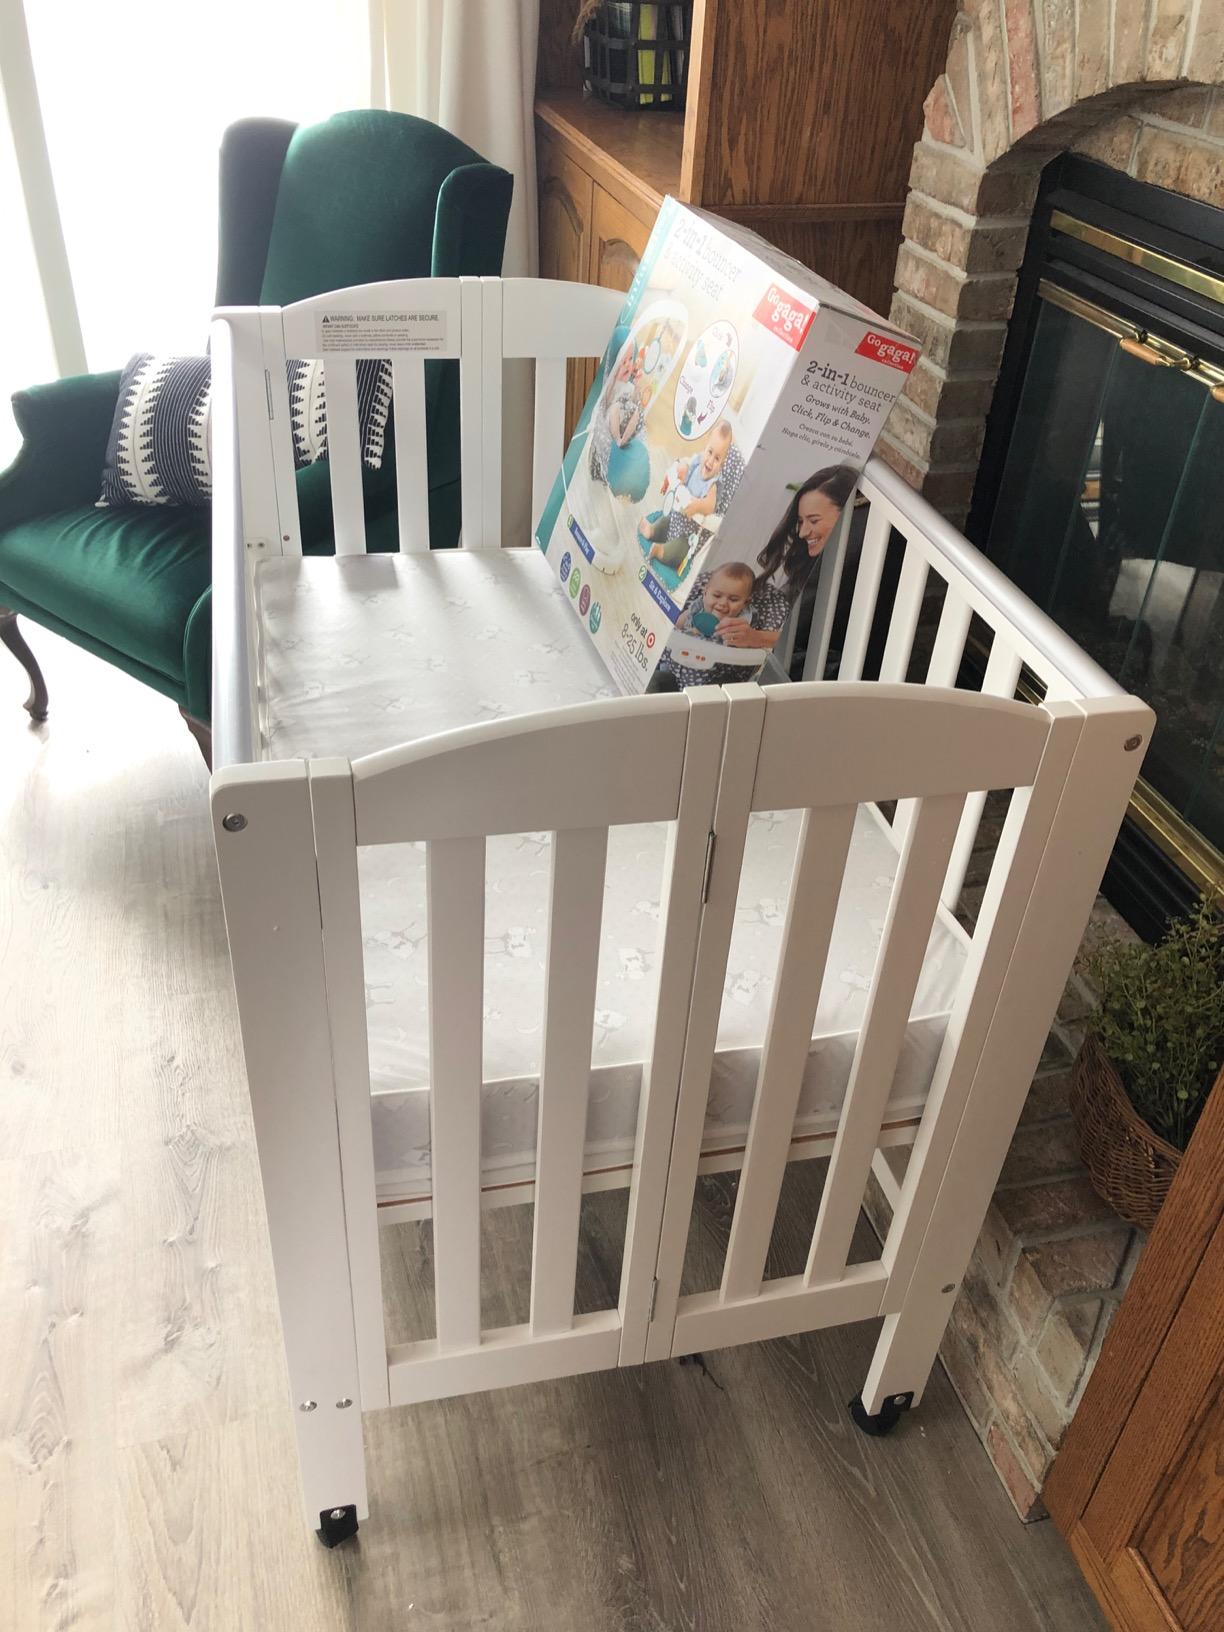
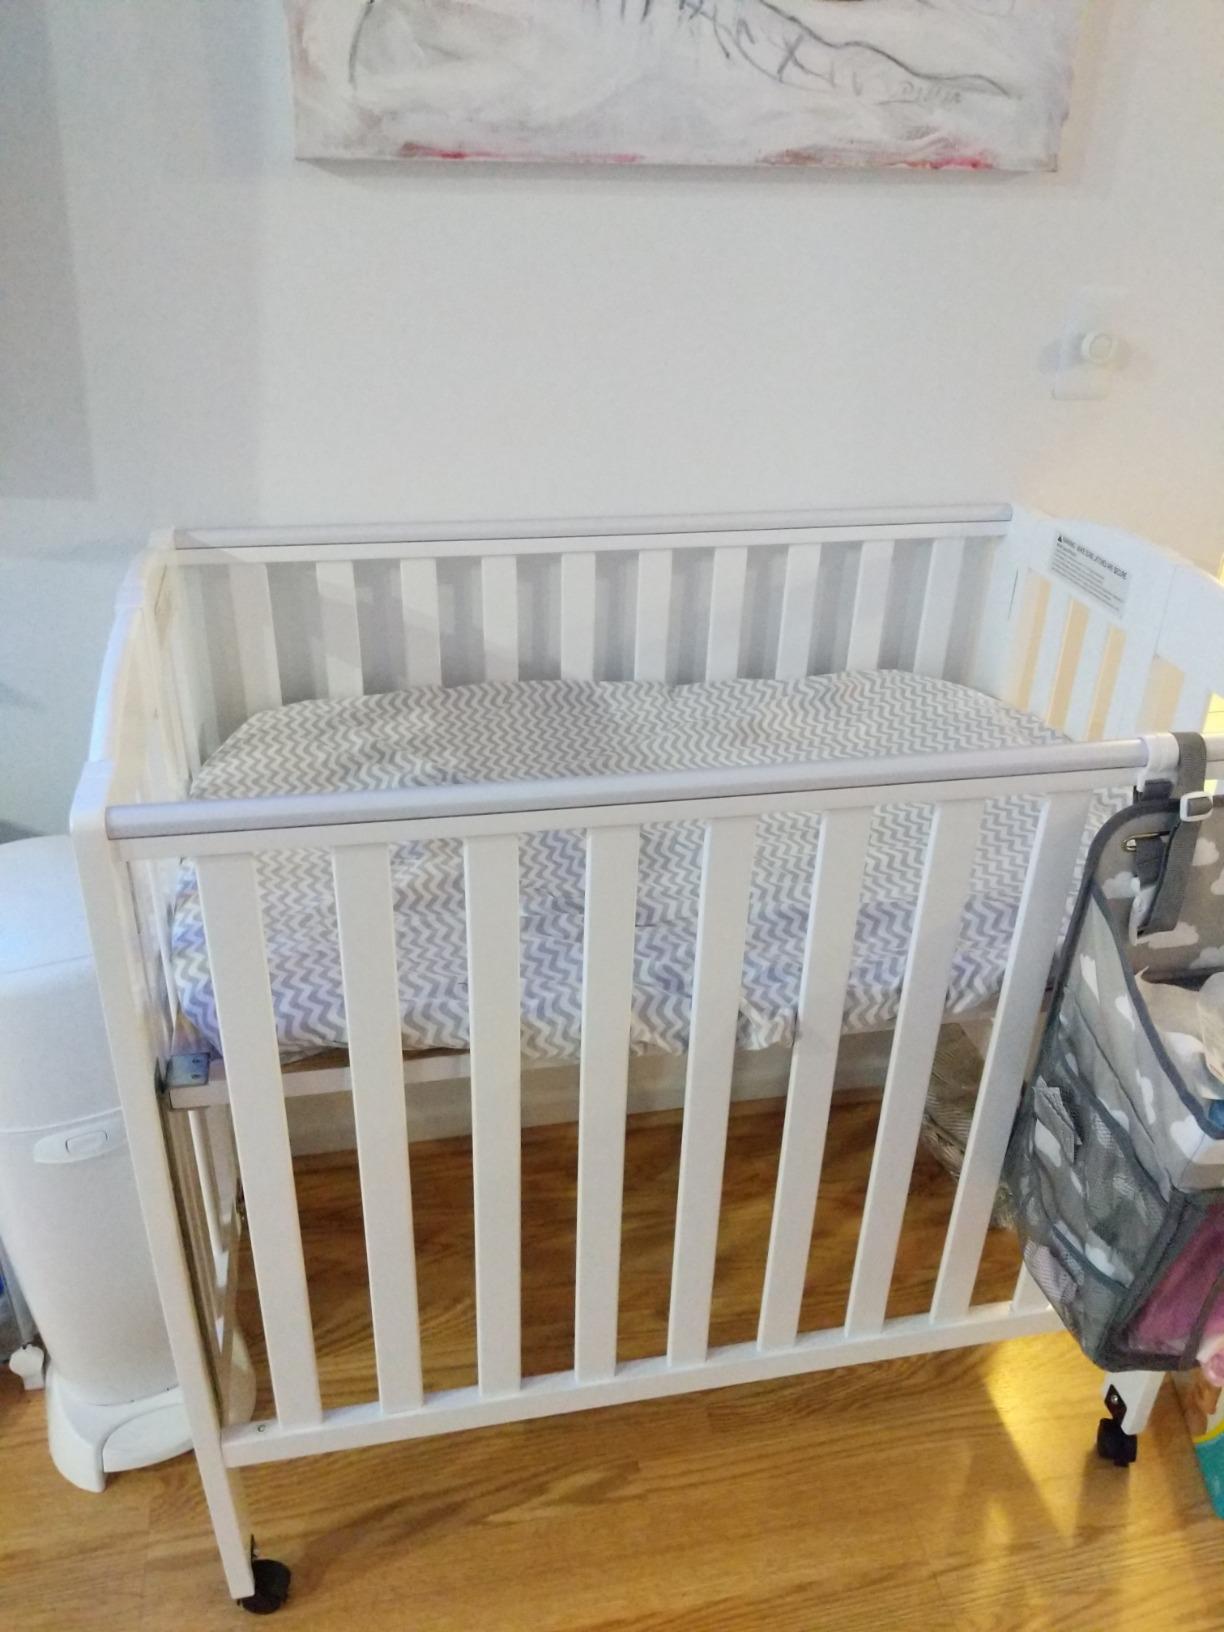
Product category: products_crib
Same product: yes